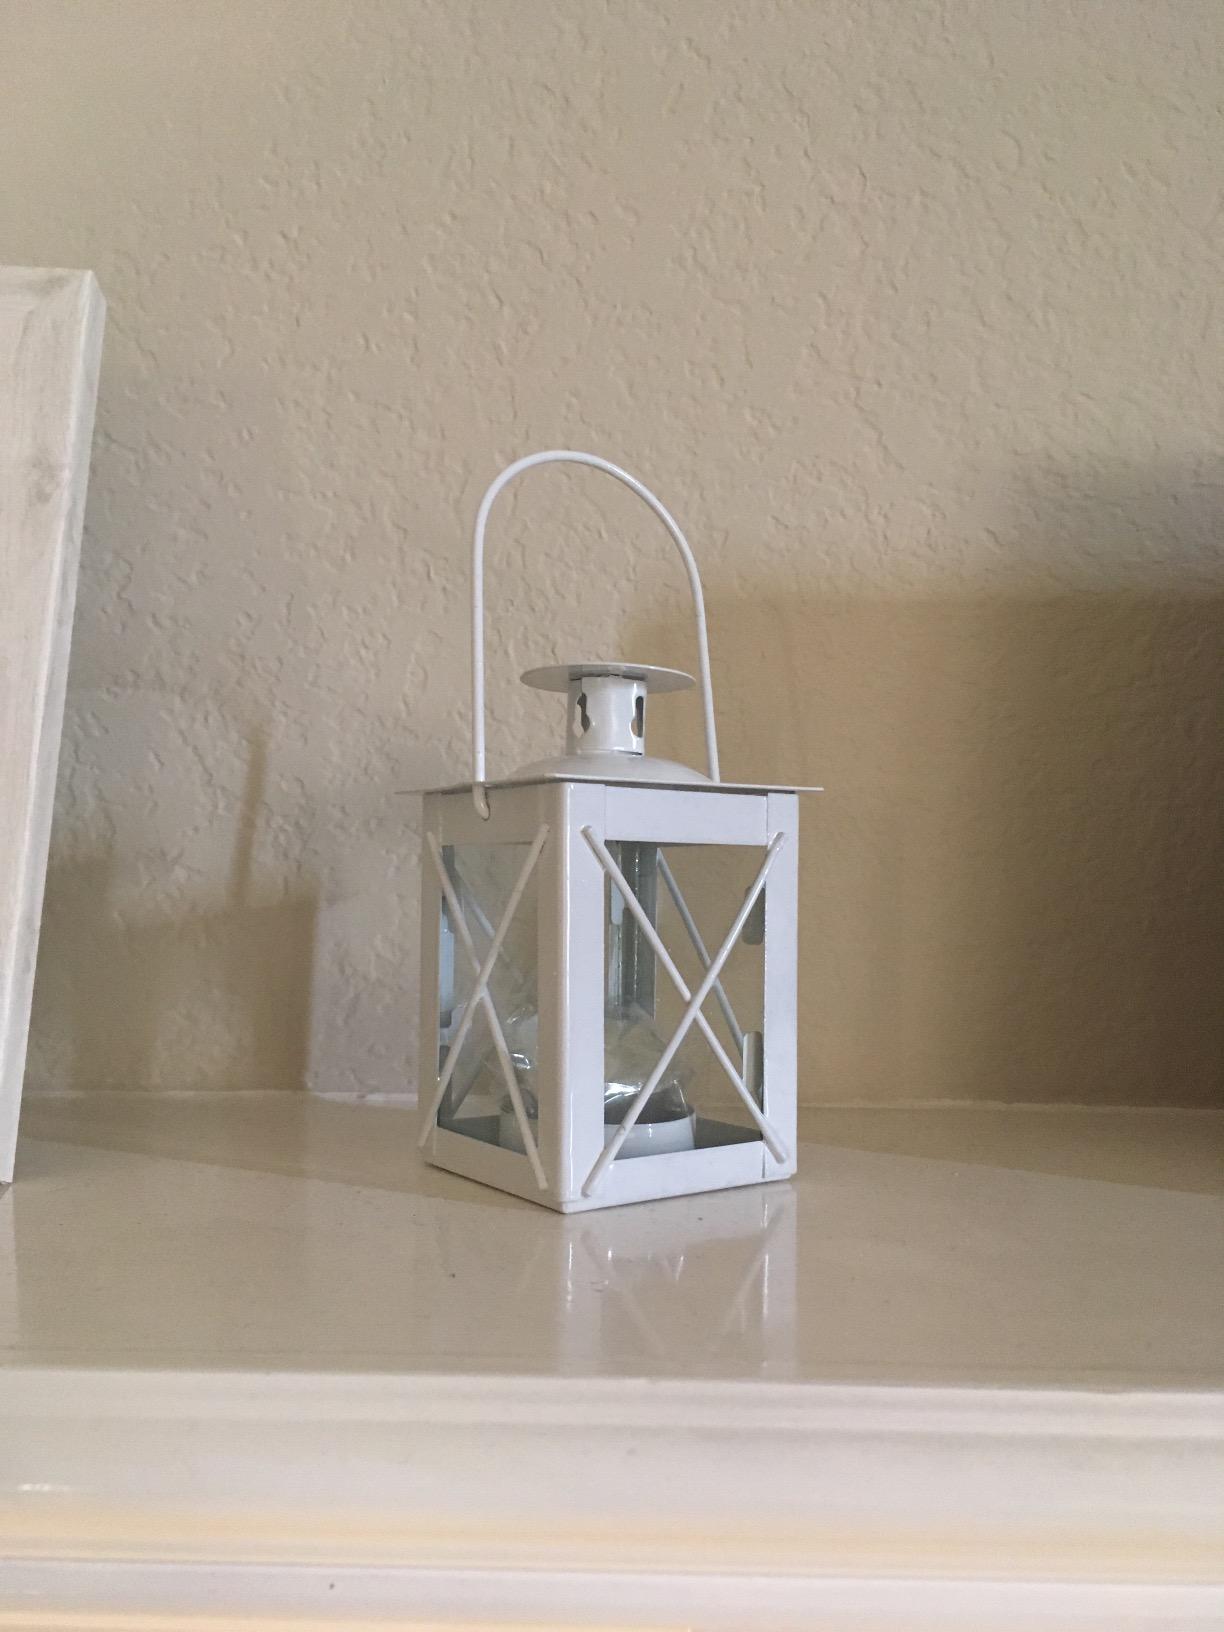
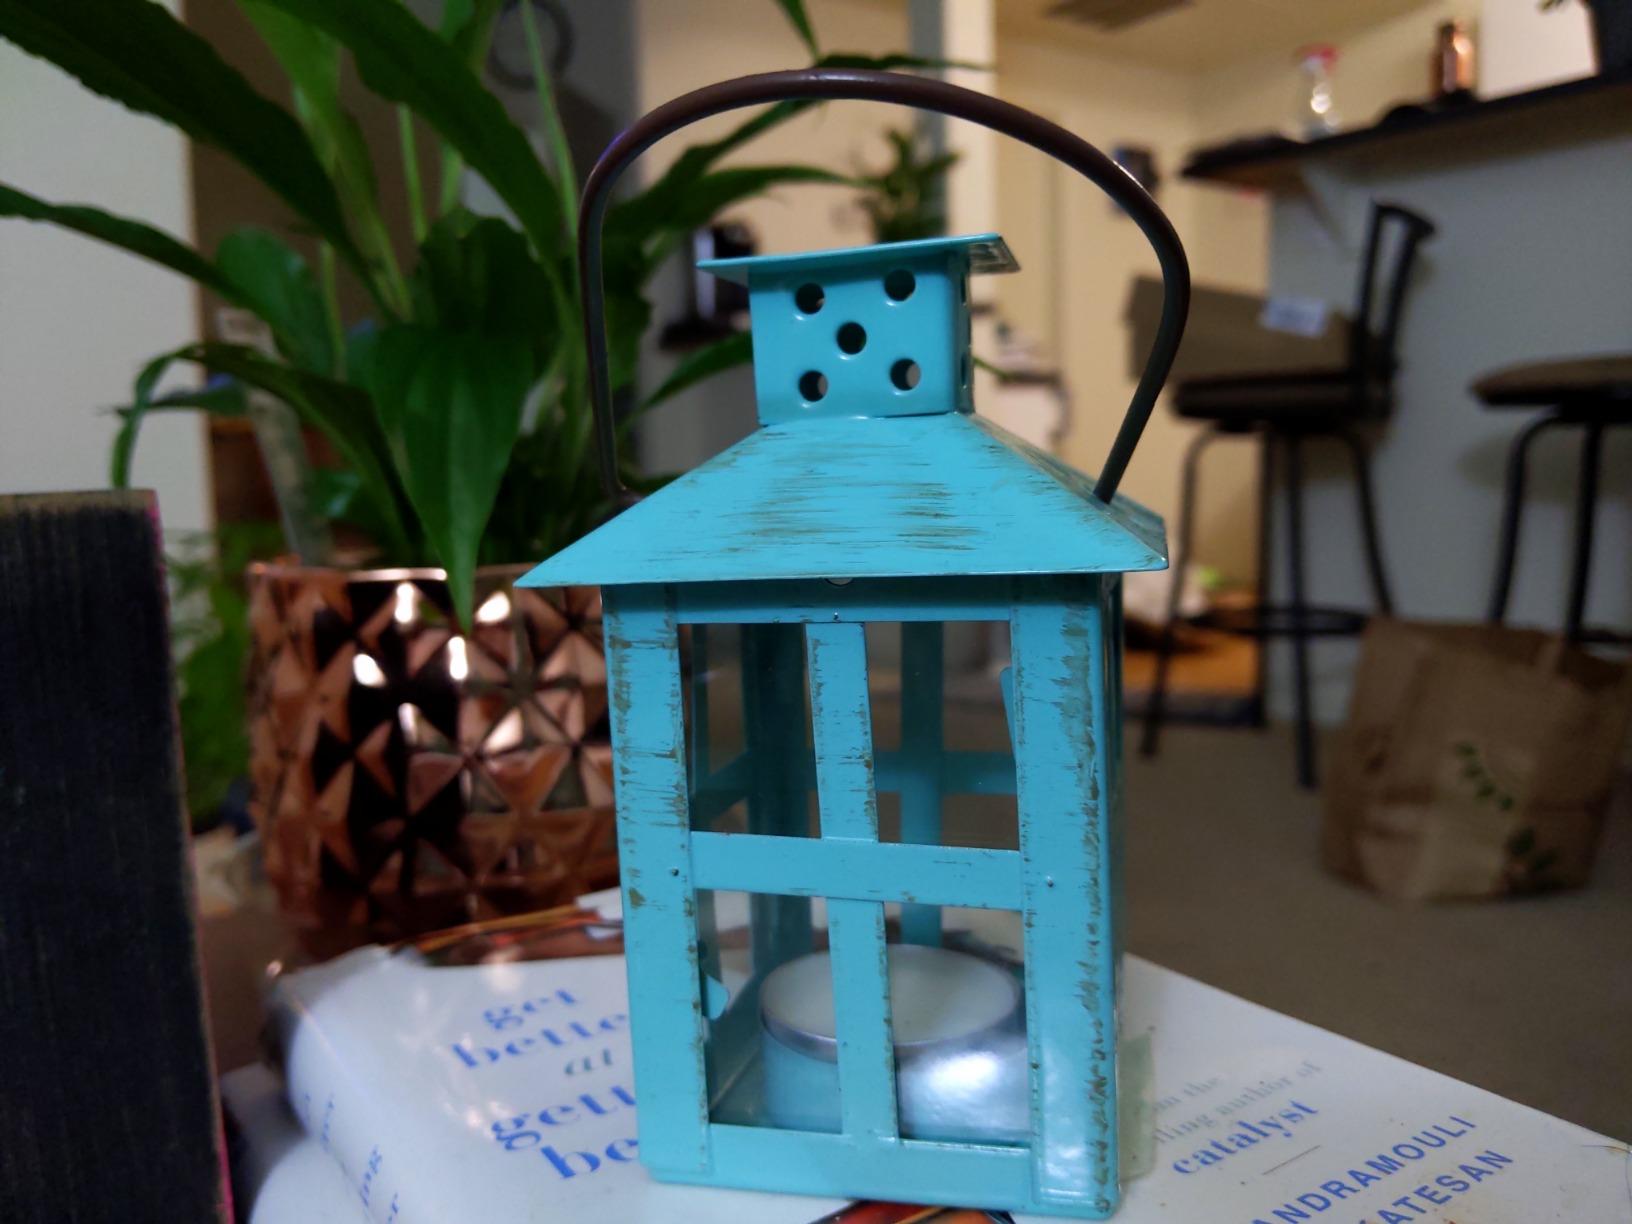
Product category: lantern
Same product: no